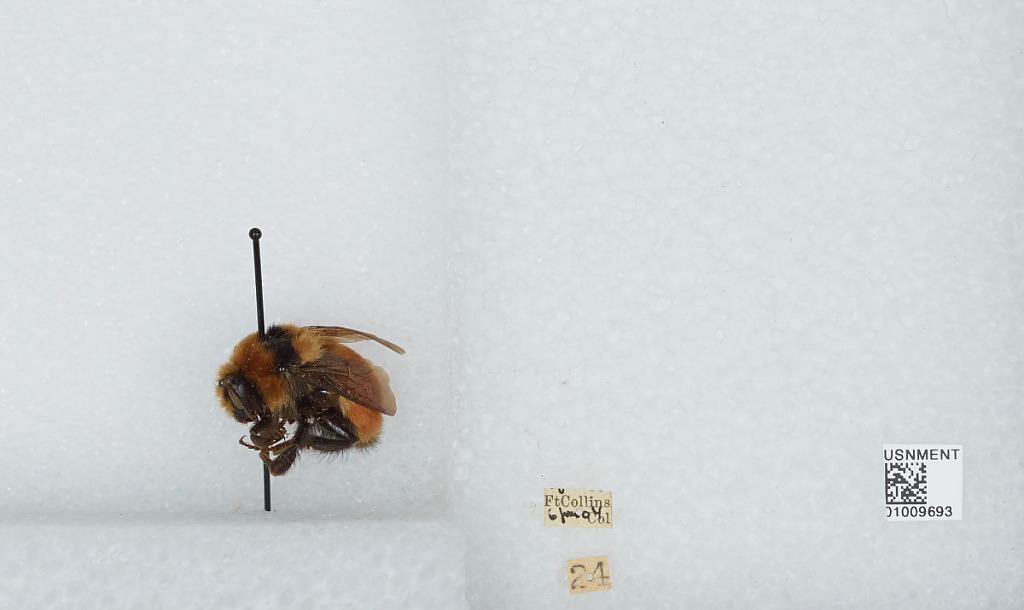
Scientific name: Bombus (Pyrobombus) huntii Greene
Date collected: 1904-6-6
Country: United States
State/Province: Colorado
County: Larimer
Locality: Fort Collins
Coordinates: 40.5853, -105.084